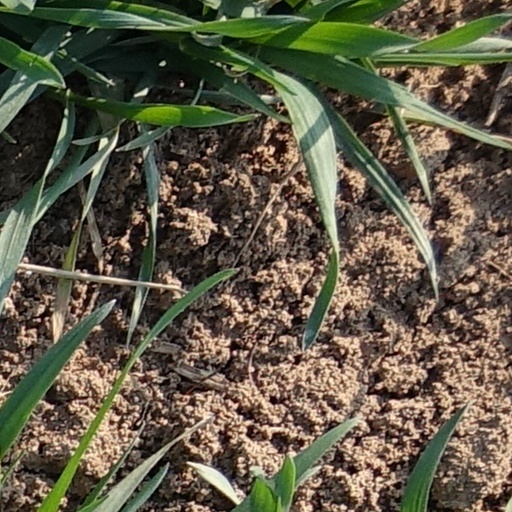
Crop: wheat